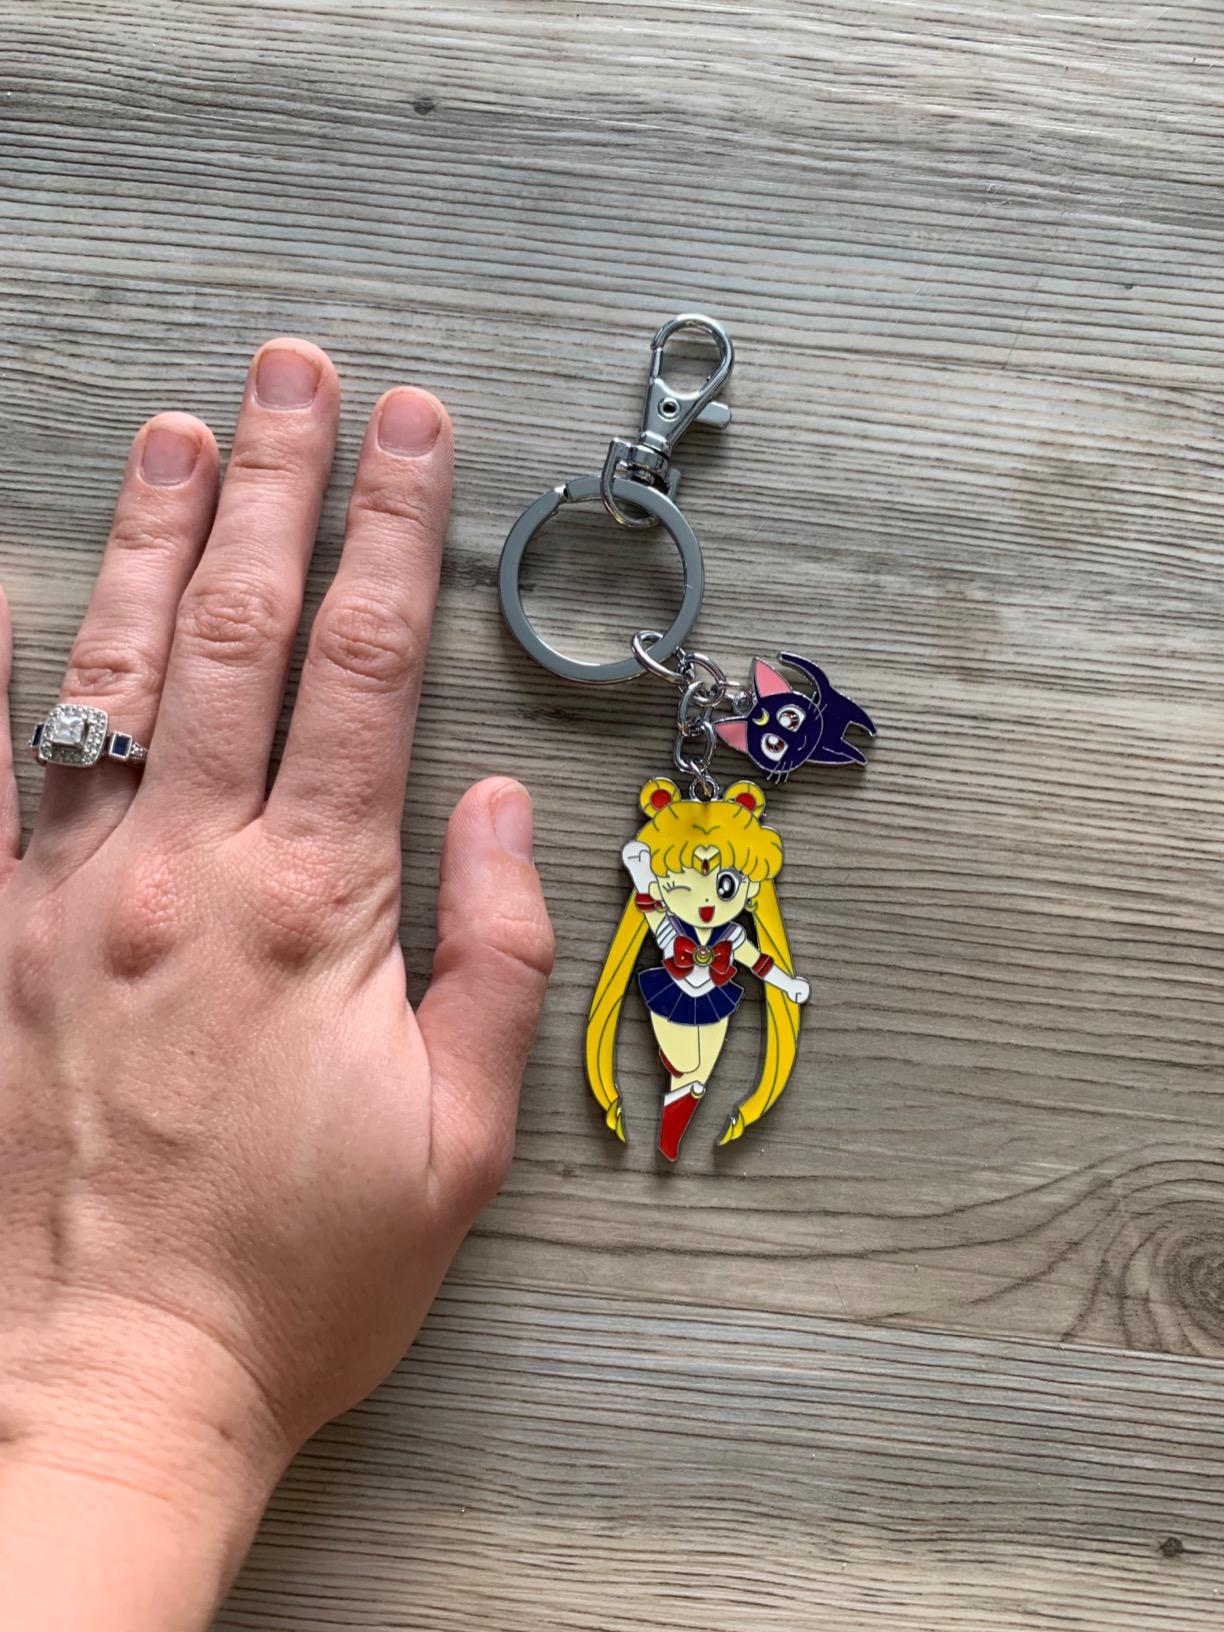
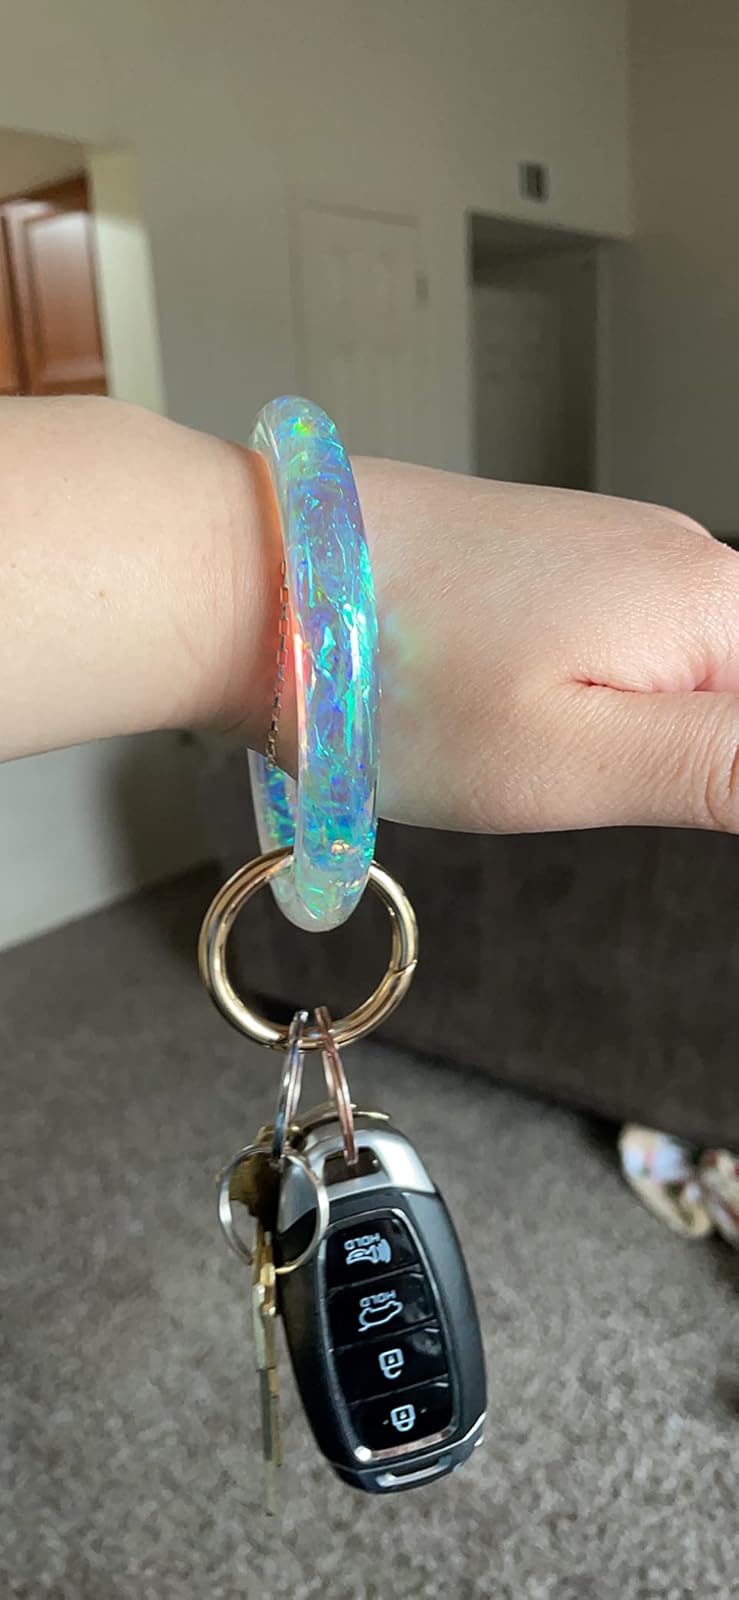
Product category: accessories_keychain
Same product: no